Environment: real
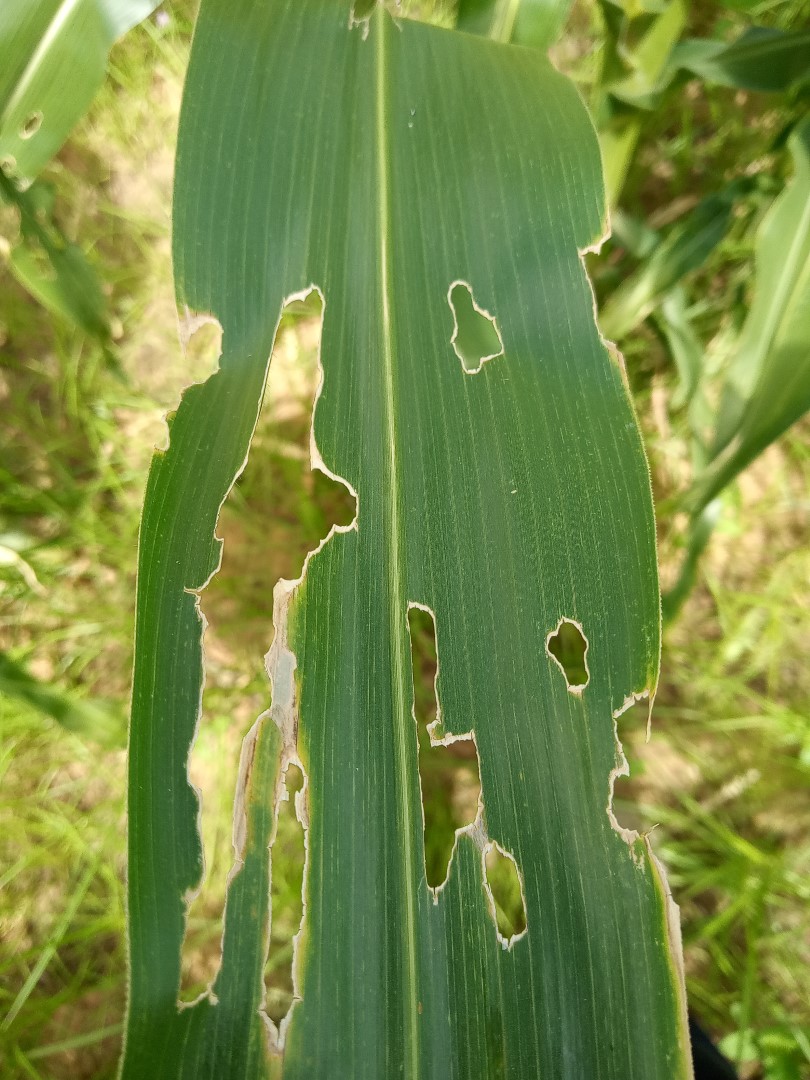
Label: fall_armyworm